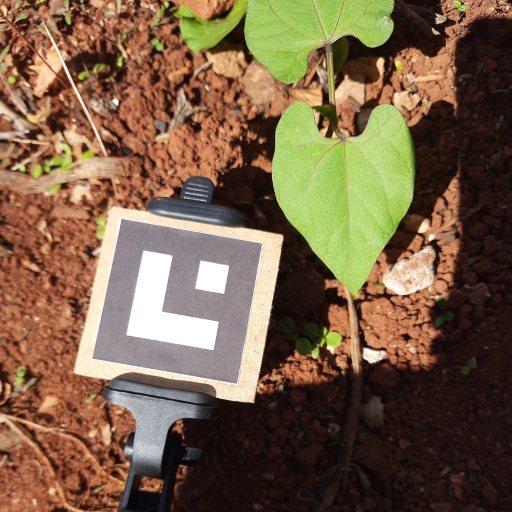
Observations: flat surface, no eating holes, under sunlight